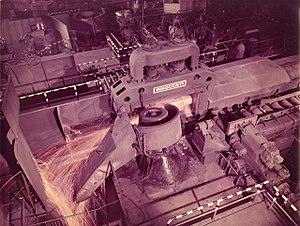
Ferdinando Innocenti est un industriel italien.